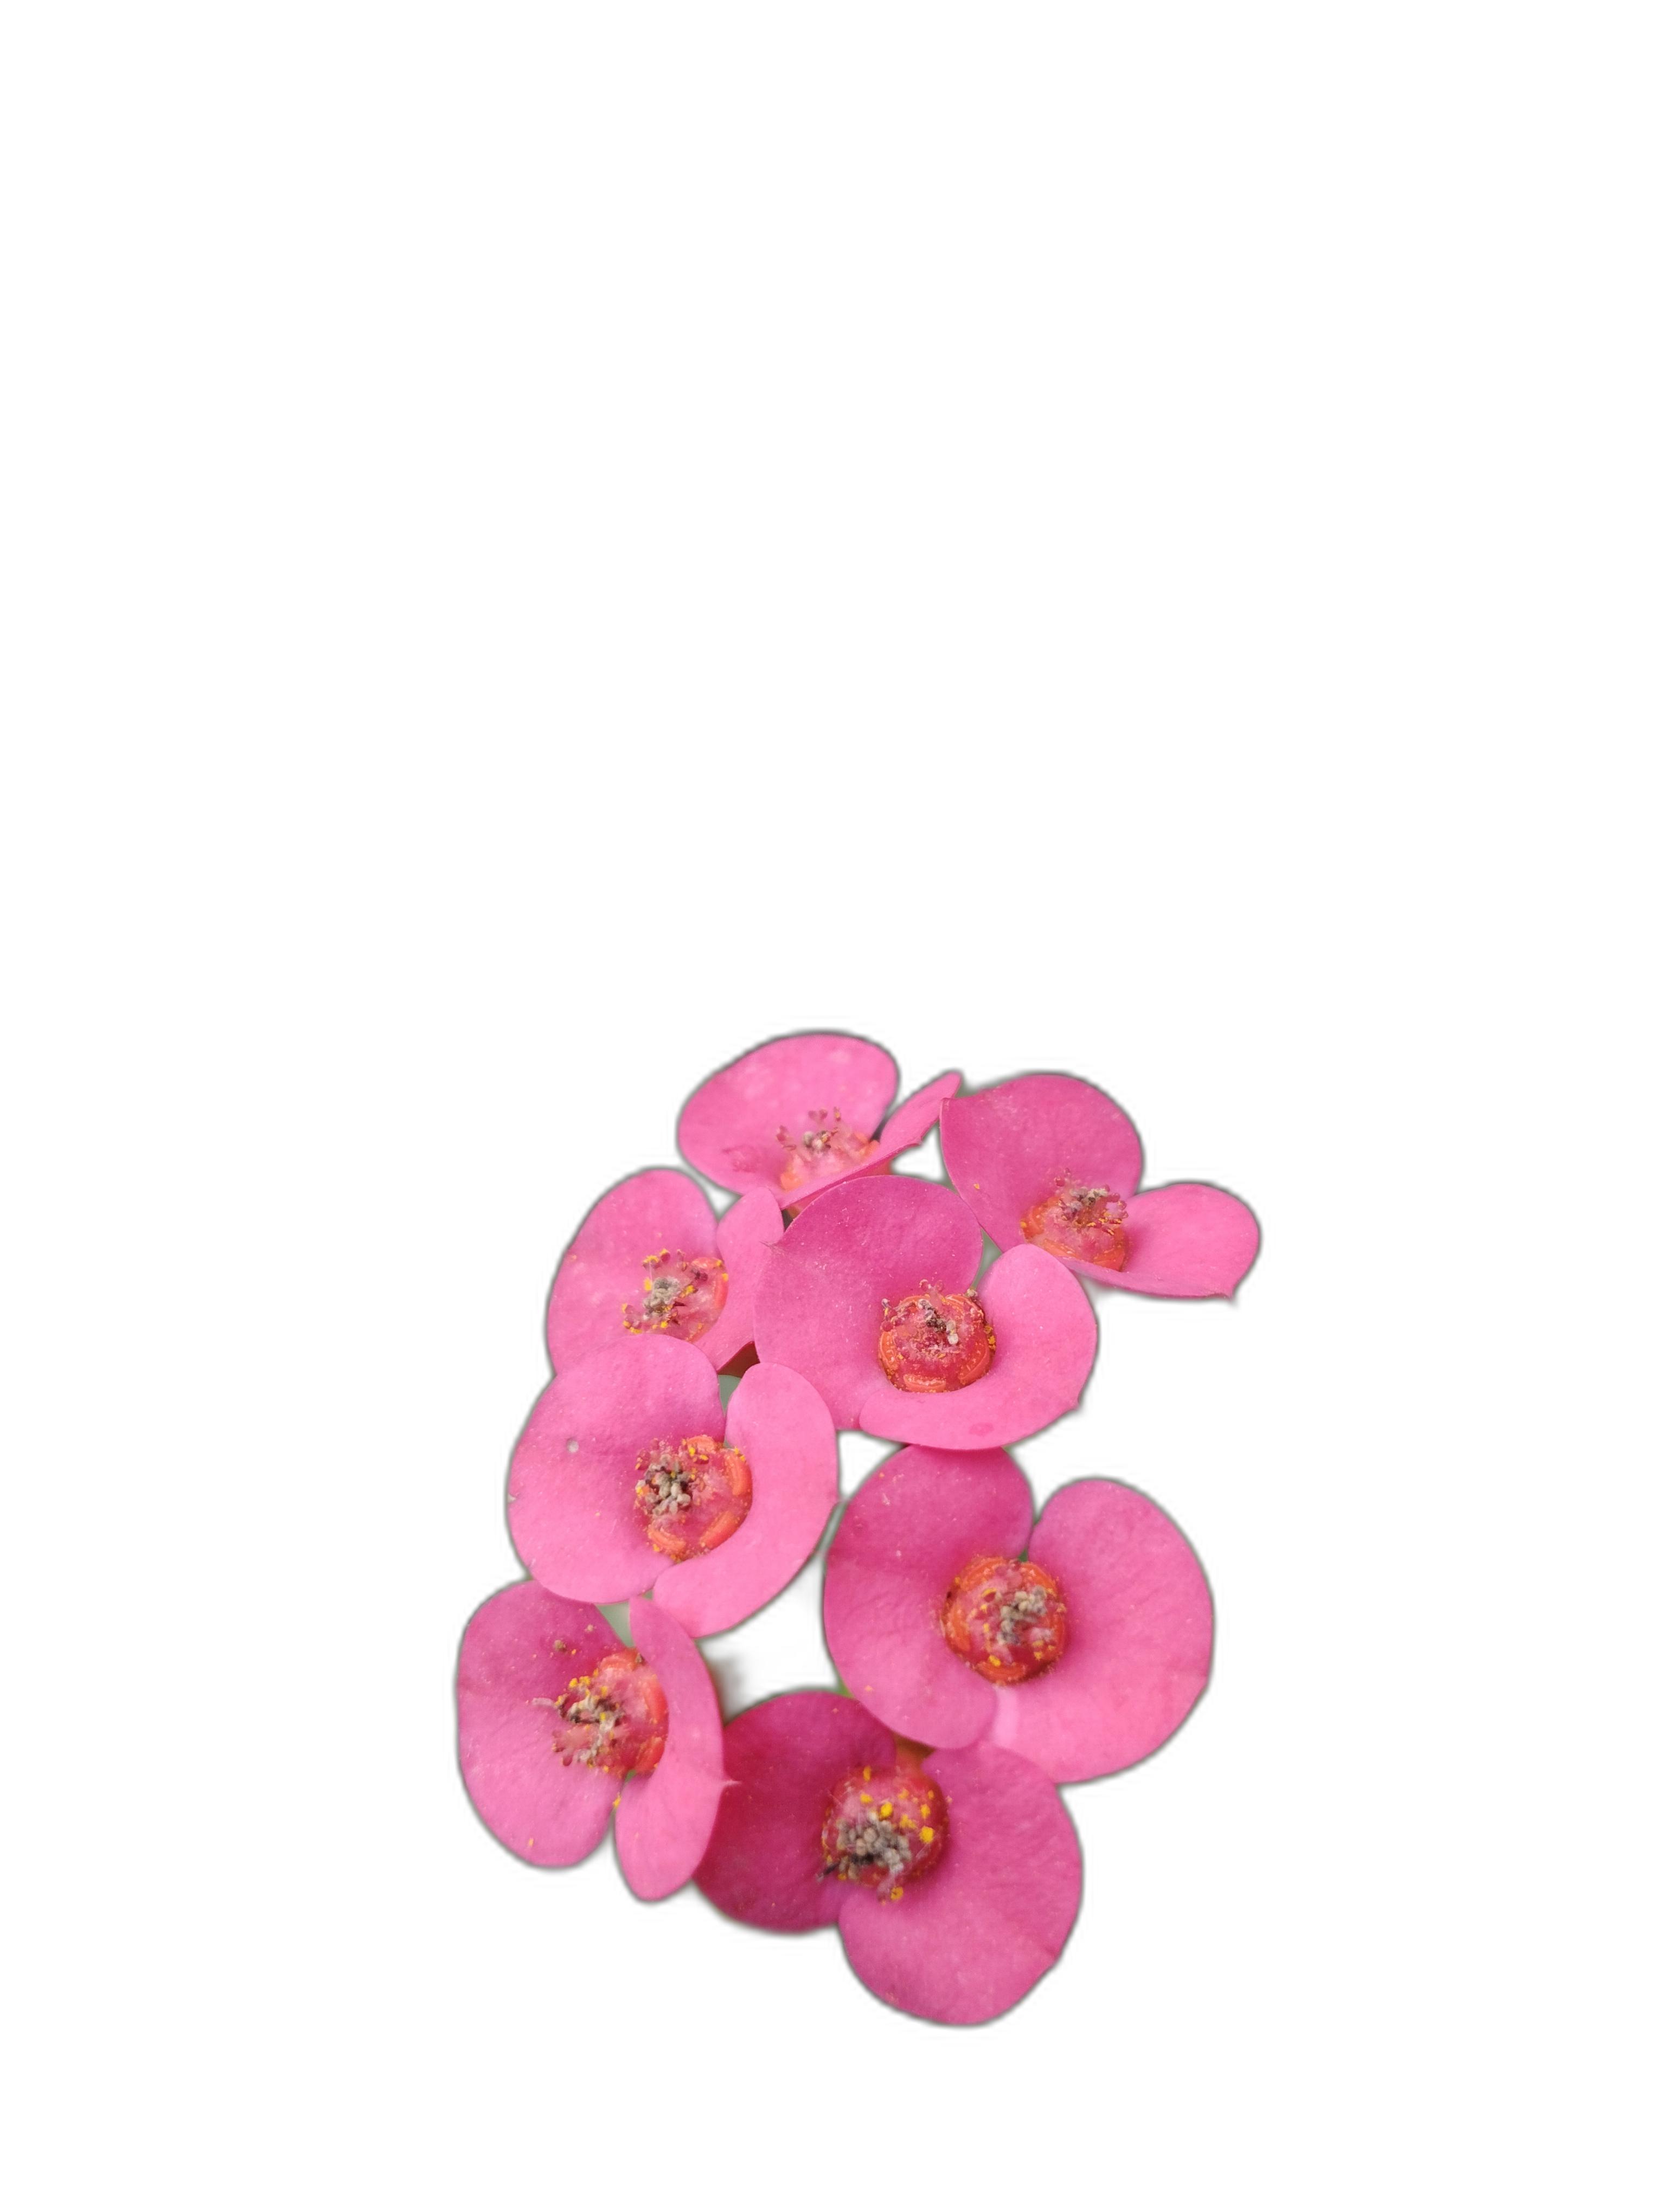
Label: Crown of thorns